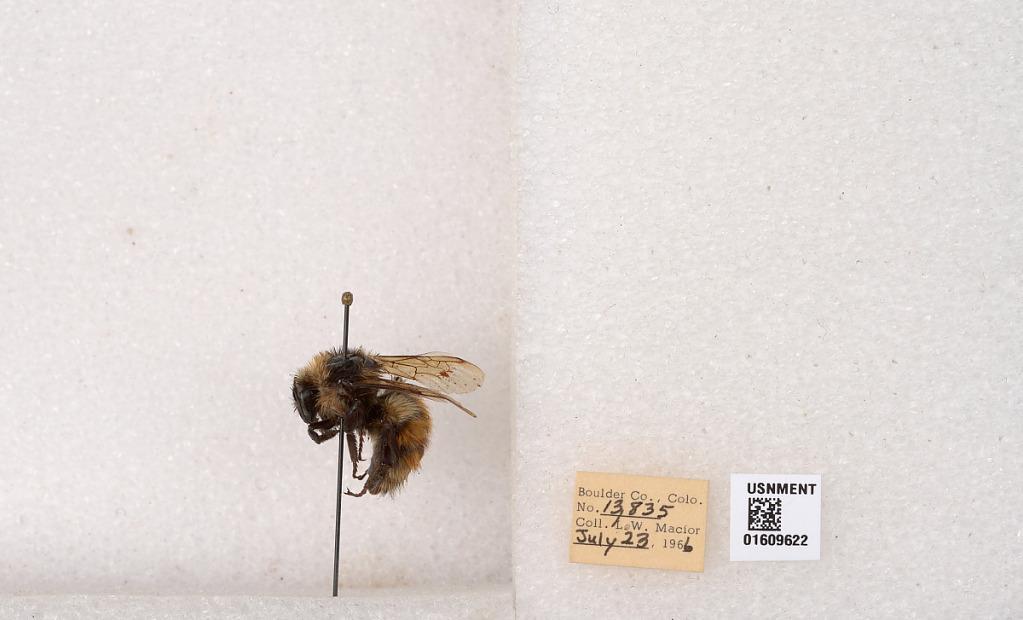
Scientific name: Bombus (Pyrobombus) sylvicola Kirby
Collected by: L. Macior
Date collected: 1966-7-23
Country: United States
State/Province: Colorado
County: Boulder
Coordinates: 40.0263, -105.3